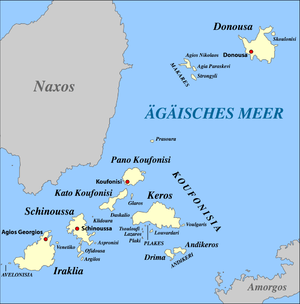
Les petites Cyclades forment un archipel de petites îles grecques au sud de Naxos entre les îles d'Ios et d'Amorgos. Il est constitué de six îles principales : Iraklia, Schinoussa, Donoussa, Kato et Epano Koufonissia, et enfin Kéros.